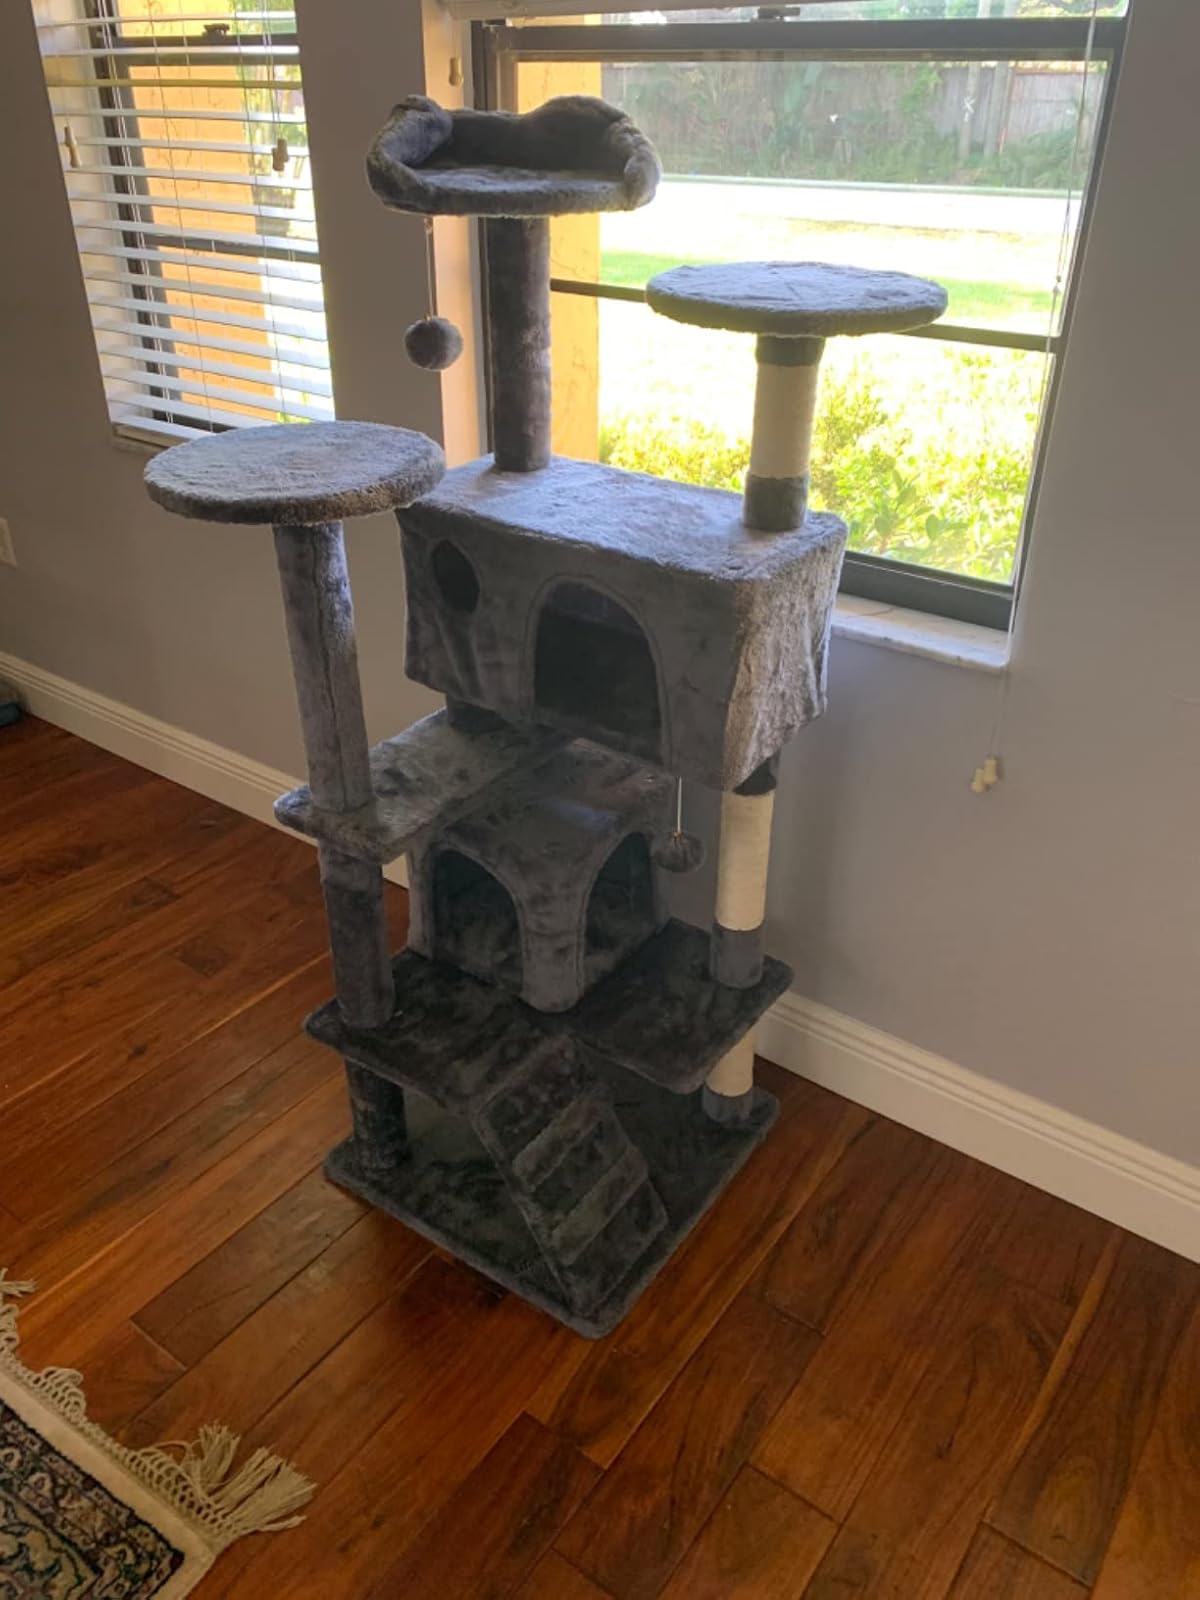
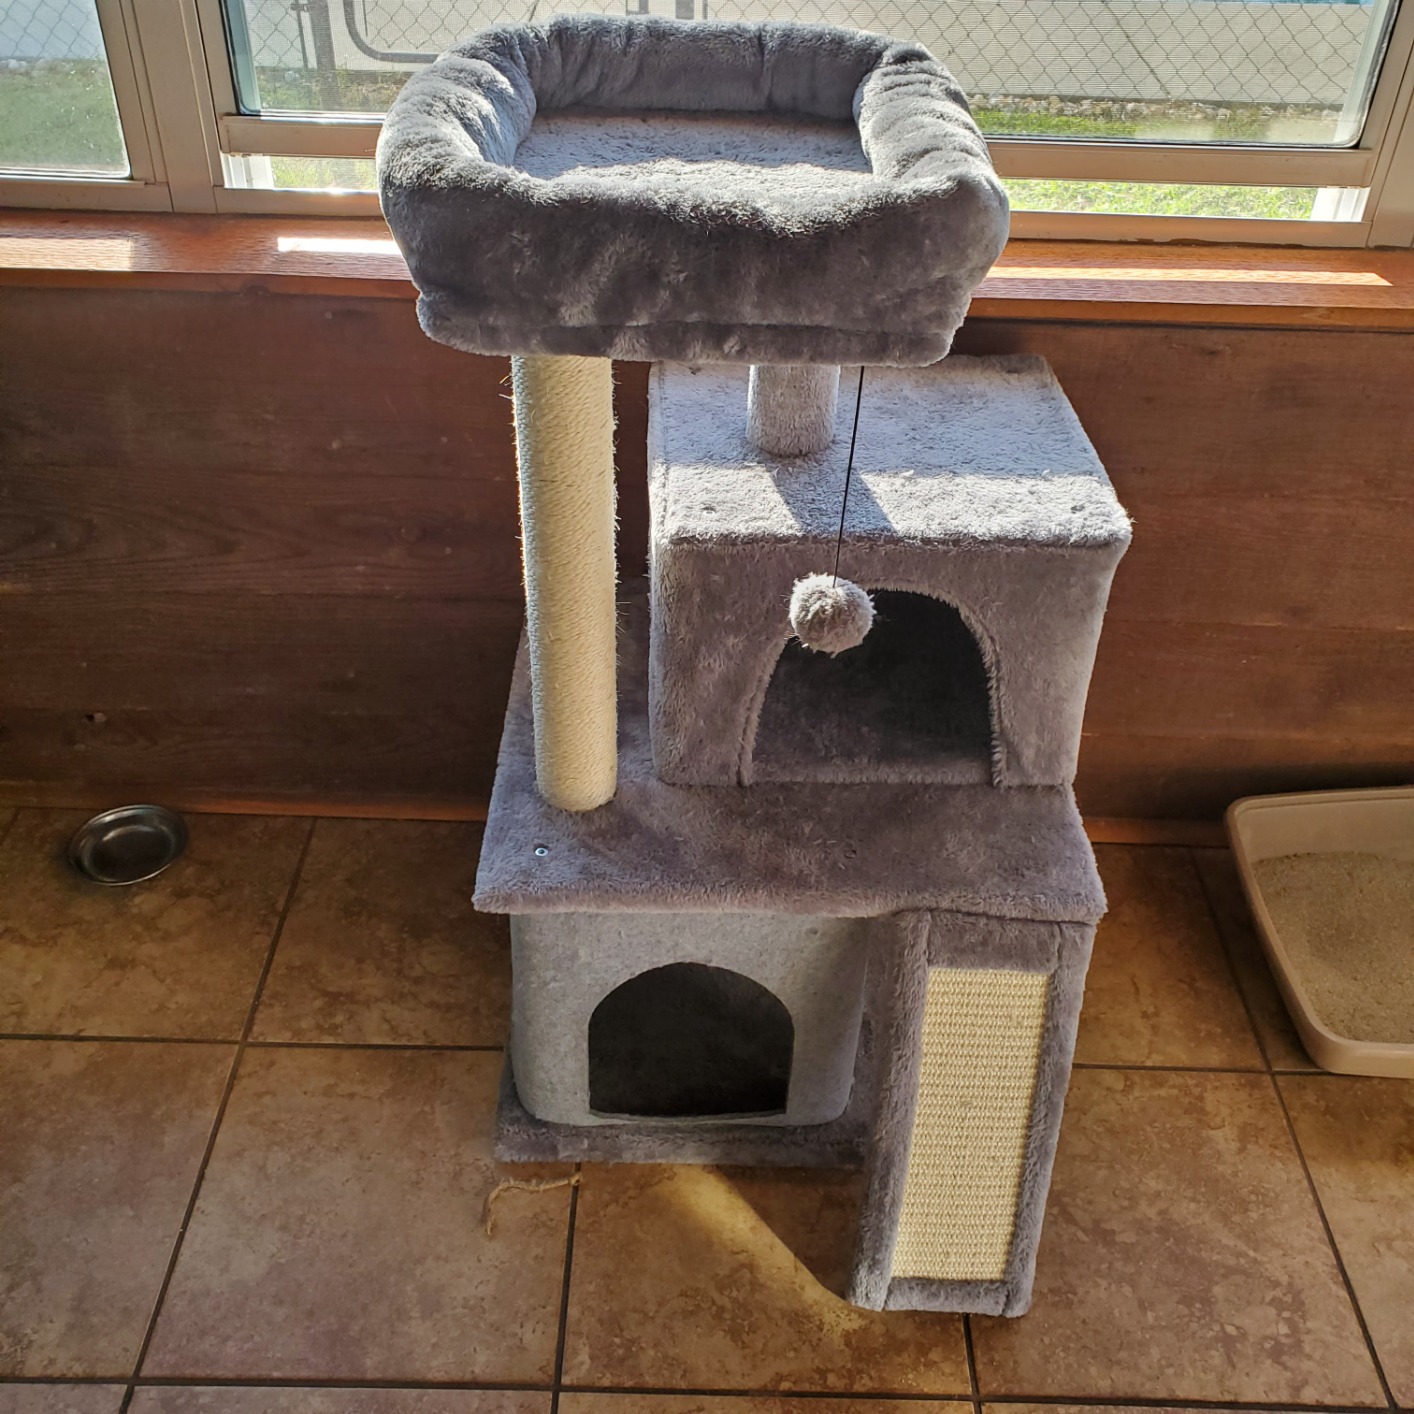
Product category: items_cat tree
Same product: no